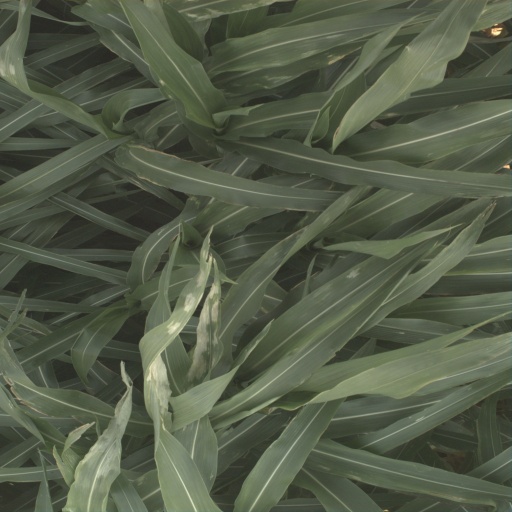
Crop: sorghum